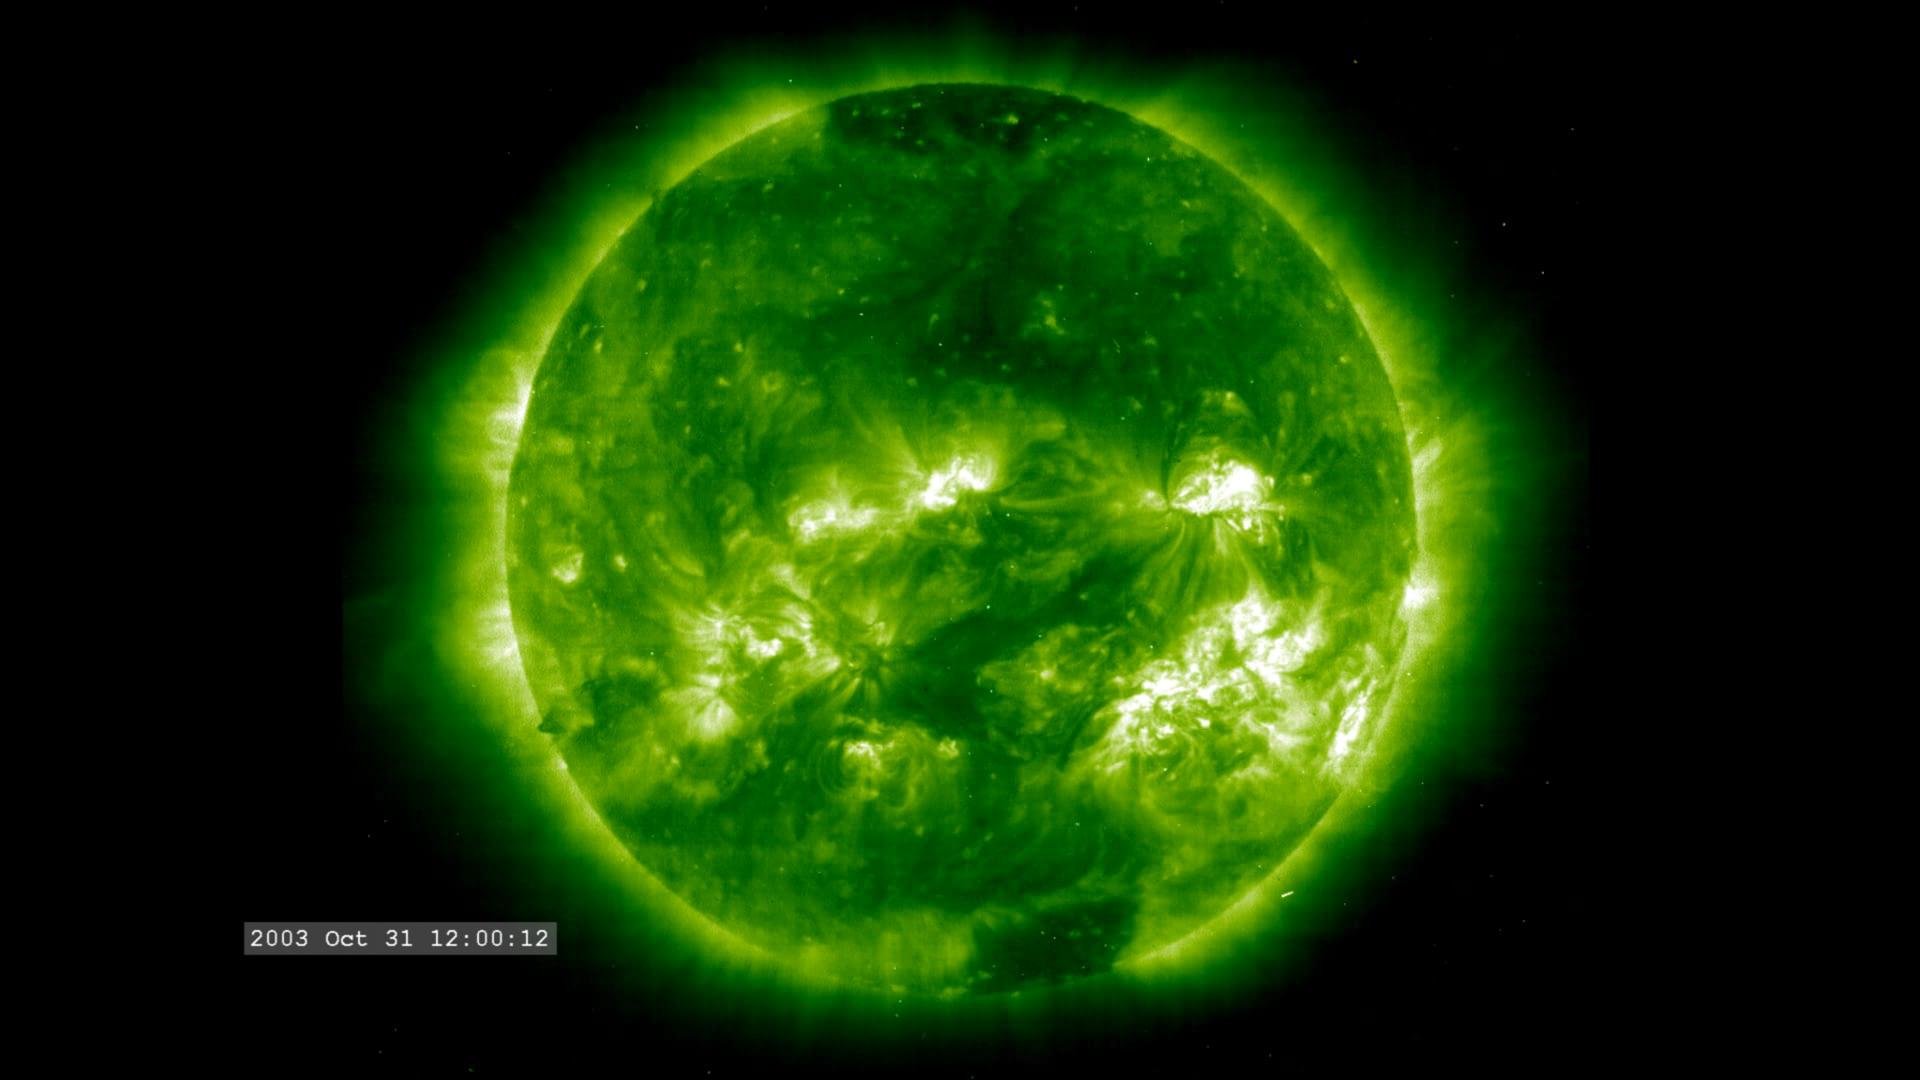
sun, sunlight, atmosphere, green, aviation, fire, circle, nasa, outer space, research, science, astronomy, earth, hot, gas, uv, fireball, eruption, embers, space travel, astronautics, uv light, prominence, astronomical object, solar flare, sun spots